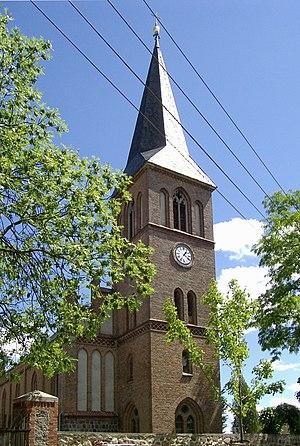
Berkholz-Meyenburg est une commune allemande du Brandebourg située dans l'arrondissement d'Uckermark au nord-est du pays, proche de la frontière polonaise. Elle comptait 1 279 habitants au 31 décembre 2010. Elle procède de la fusion des deux villages de Berkholz et de Meyenburg.